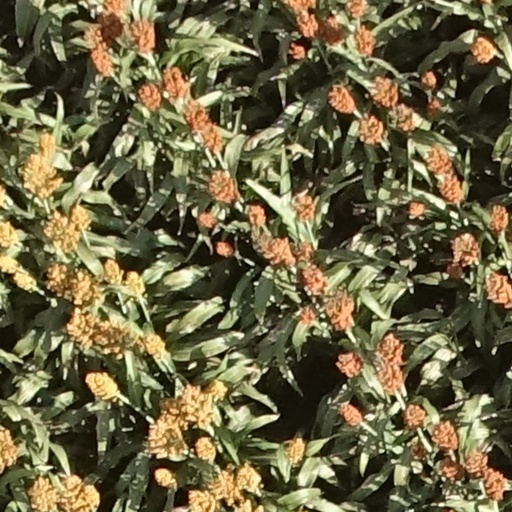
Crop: sorghum